2023 visit by Joe Biden to Ukraine

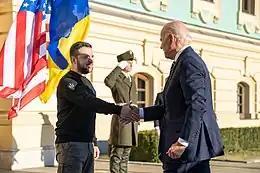
Zelenskyy receives Biden in Kyiv.

Luke Harding from "The Guardian" called the visit "arguably the most consequential made by any US president to a European country since the end of the Cold War." Anne Applebaum wrote in "The Atlantic" that the visit was a message not only to Moscow, but also to European leaders as well as defense ministries and industries: "the paradigm has shifted, and the story has changed. The old "normal" is not coming back."